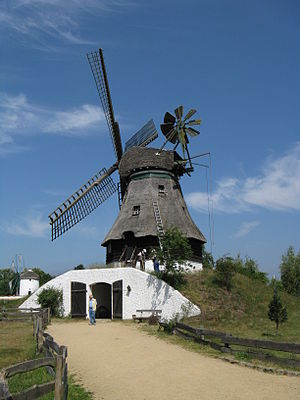
Det internationale møllemuseum i Gifhorn / Møllerne / Den tyske hollændermølle Immanuel
Den hollandske vindmølle Immanuel
Det Internationale Vindmølle- og Vandmøllemuseum i Gifhorn, Niedersachsen, Tyskland er et frilandsmuseum med nogle for europæiske forhold enestående attraktioner. På museets ca. 16 hektar store frilandsareal befinder der sig 15 bygningsværker, der enten er originale eller nøjagtige kopier af møller fra 12 forskellige lande. Hver enkelt mølles omgivelser er udformet som typiske for oprindelseslandets topografi. I tilknytning til møllerne er der forskellige for mølleriet typiske genstande. Hovedbygningen indeholder bl.a. ca. 50 nøjagtige modeller af forskellige mølletyper fra det meste af verden.